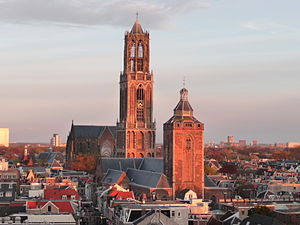
Utrecht / Galleri
Utrecht er en kommune og en by, beliggende i provinsen Utrecht i Nederlandene. Byen er den fjerdestørste i Nederlandene. Kommunens areal er på 99,21 km², og byen har 343.779 indbyggere fordelt på 10 distrikter.